Bakerloo line

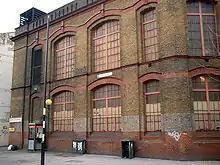
Bakerloo line depot at London Road

The Bakerloo line is currently served by three depots: a main depot at Stonebridge Park, opened on 9 April 1979 on the site of a former British Rail power station which contains the fleet's maintenance facilities; the original depot at London Road (between Elephant and Castle and Lambeth North, though connected to the line between Lambeth North and Waterloo); and a small depot at Queens Park station.